Cornelis de Neve

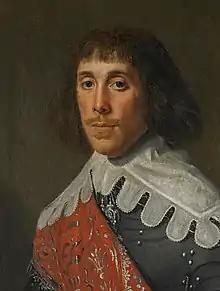
"Portrait of an officer"

Cornelis de Neve must therefore have been born before 1609. Some art historians believe de Neve may have been a pupil of Anthony van Dyck.